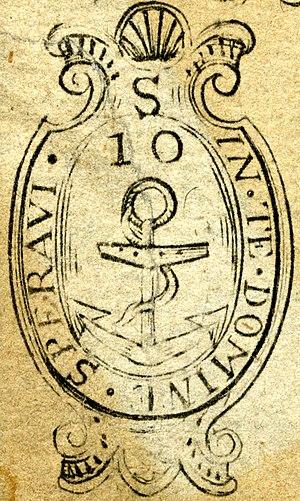
La colonie de Rhode Island et des plantations de Providence est une des treize colonies fondatrices des États-Unis et qui deviendra l'État du Rhode Island.